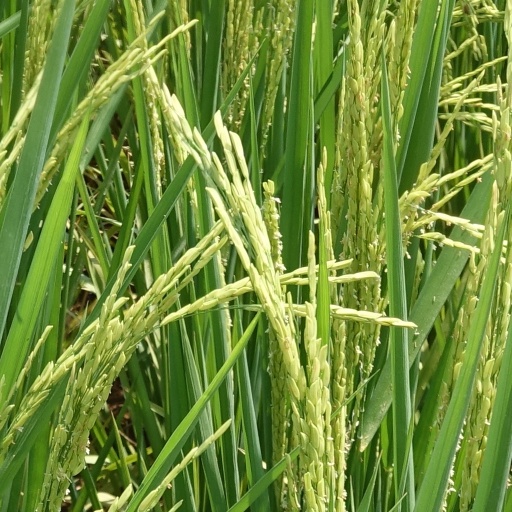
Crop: rice